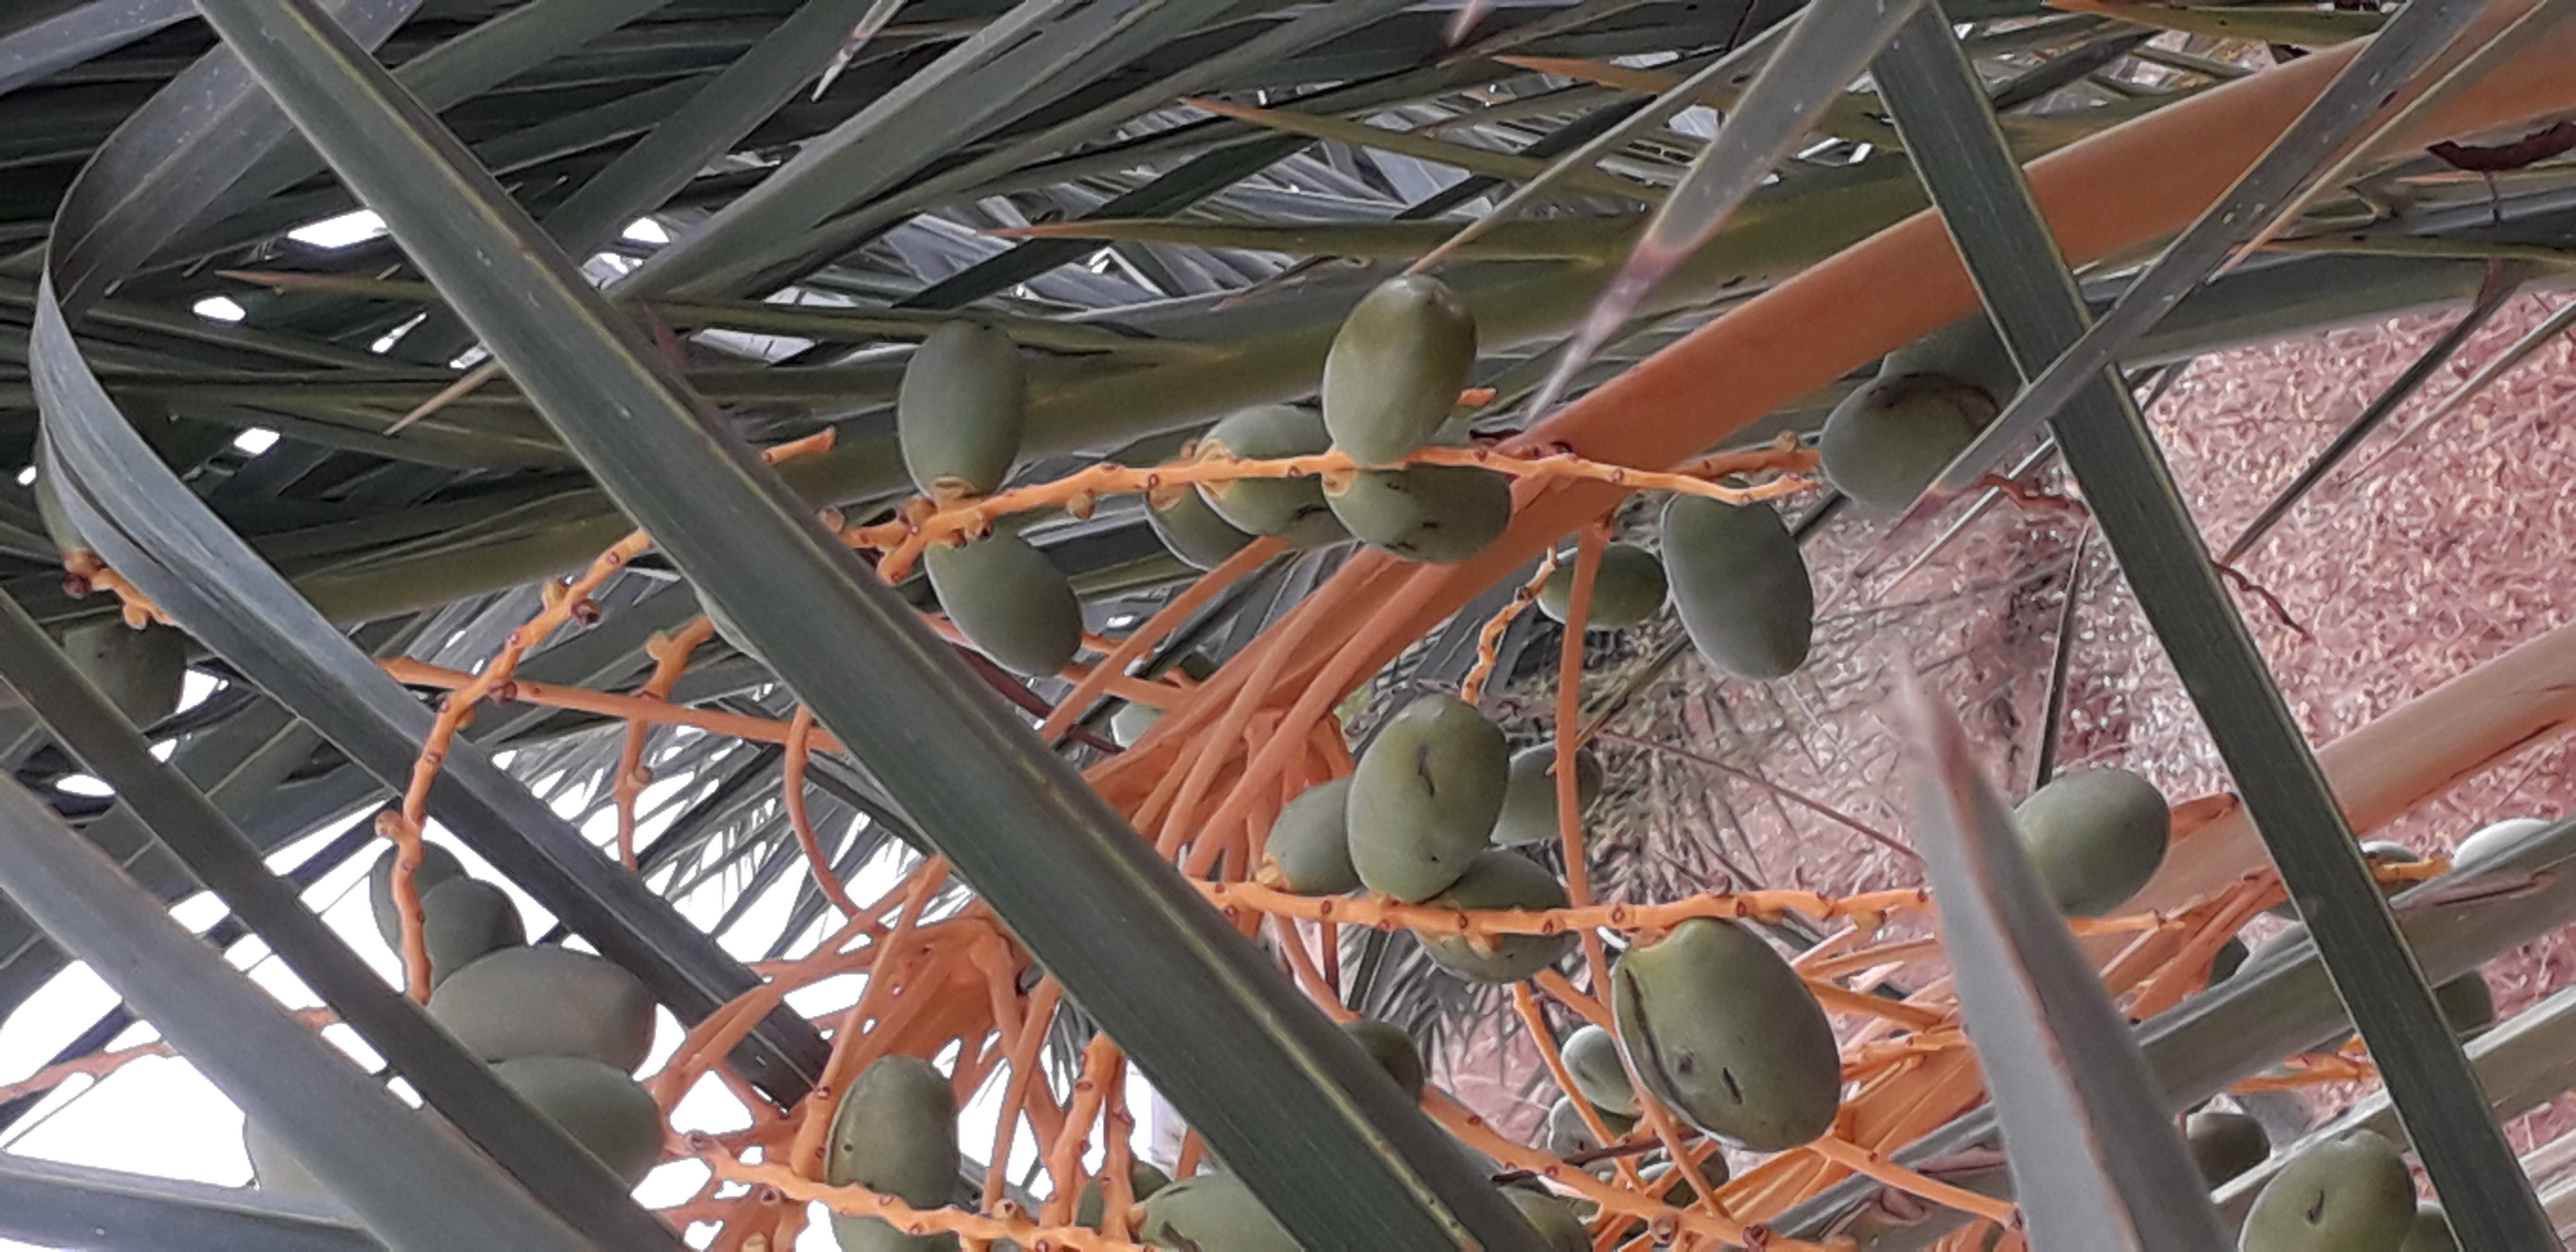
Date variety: Boumajhoul